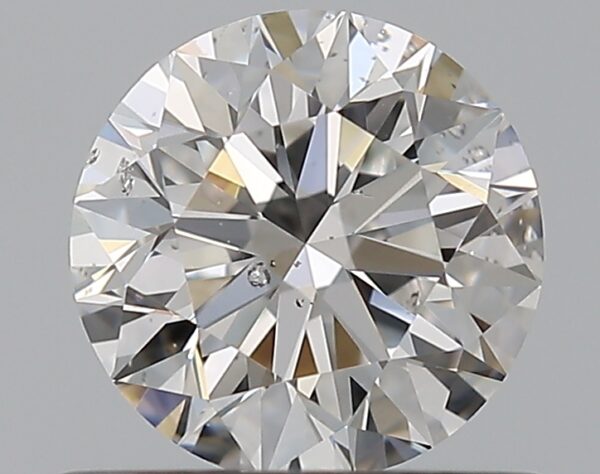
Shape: round
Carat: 0.7
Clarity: SI2
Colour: F
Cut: EX
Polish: EX
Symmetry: EX
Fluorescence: N
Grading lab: GIA
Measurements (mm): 5.63 x 5.67 x 3.54